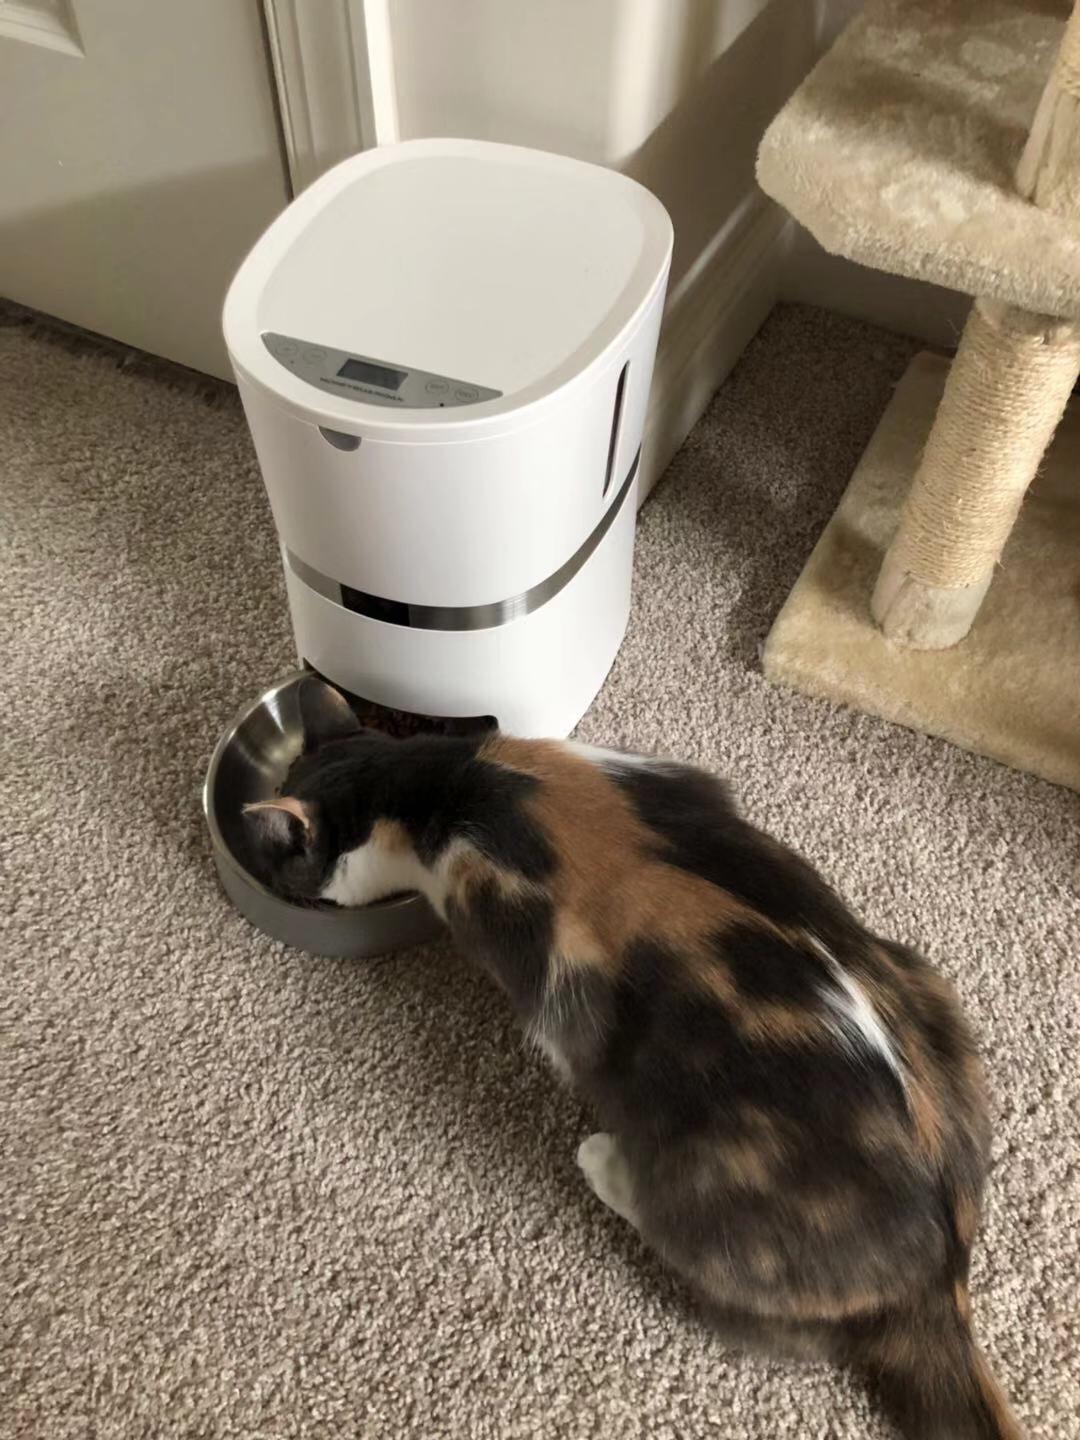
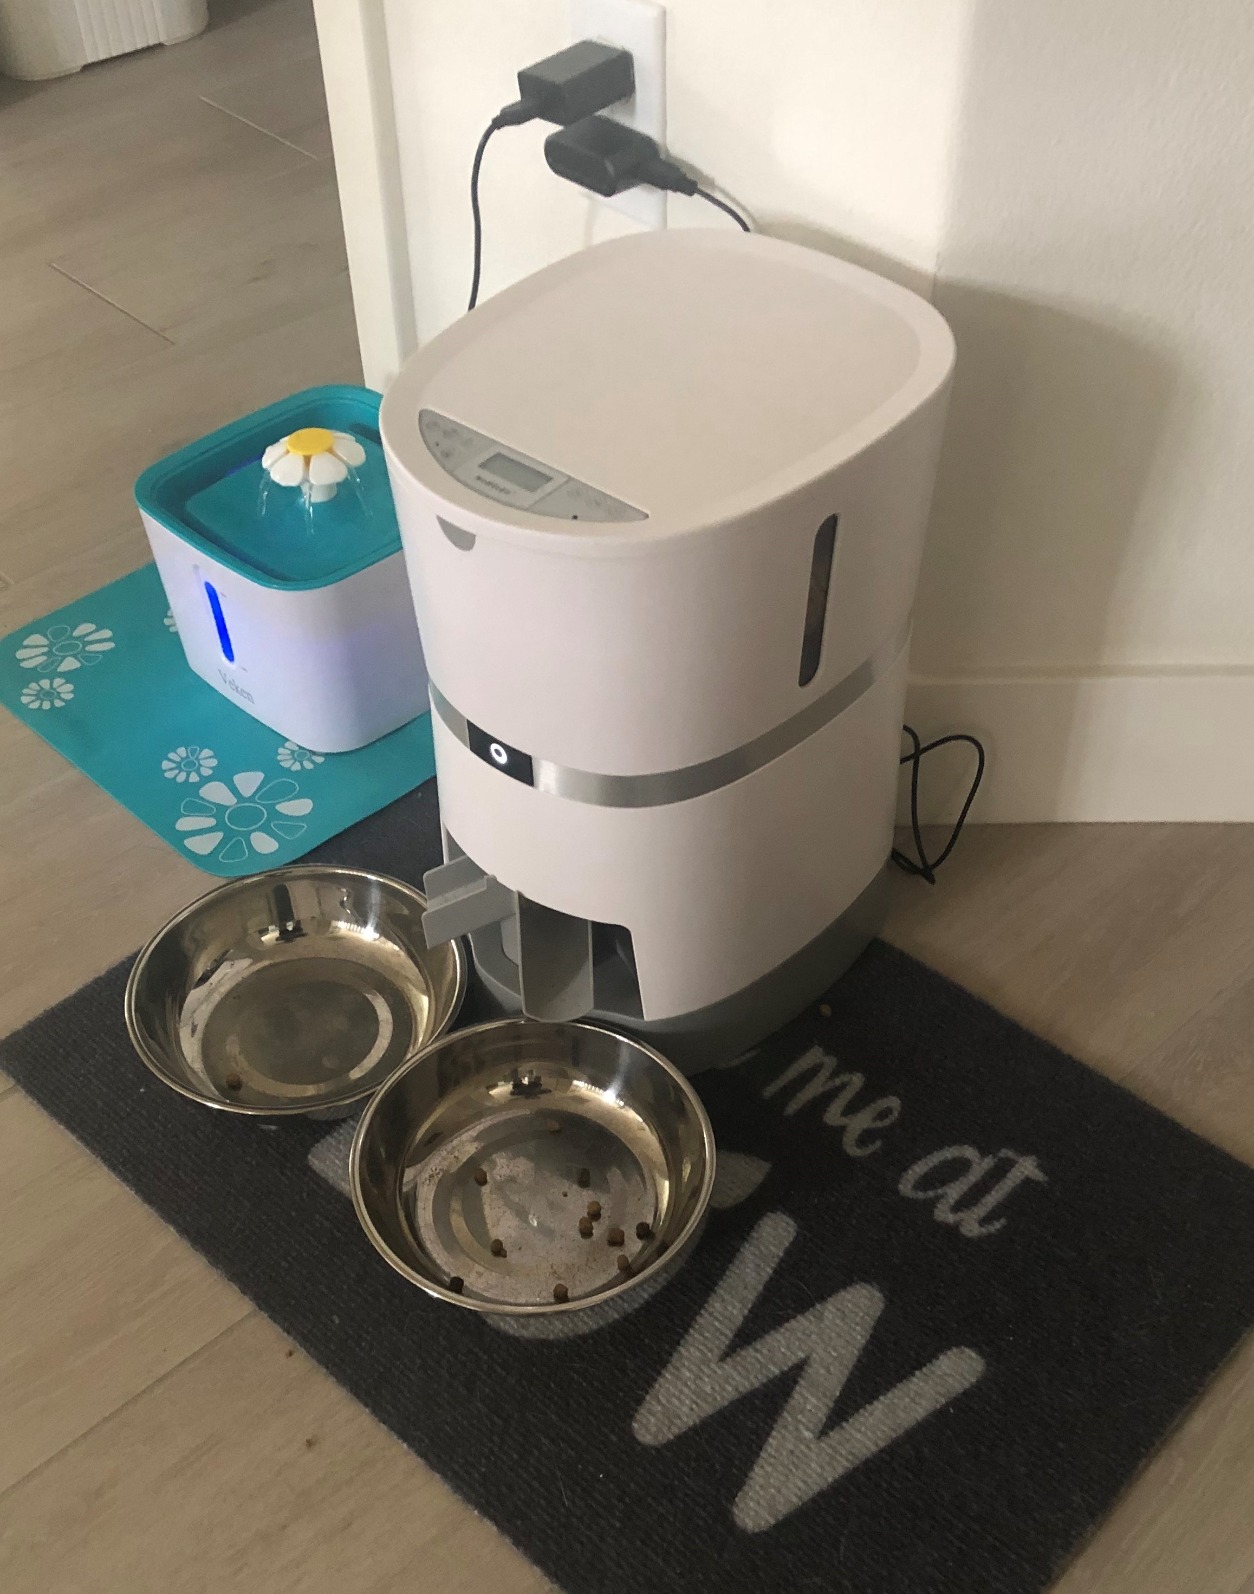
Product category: items_feeder
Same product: no